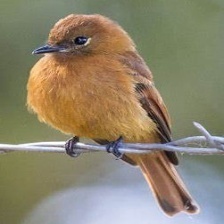
Species: CINNAMON FLYCATCHER
Scientific name: PYRRHOMYIAS CINNAMOMEUS